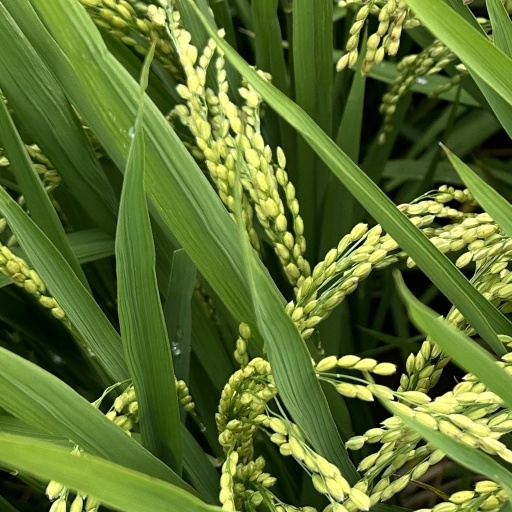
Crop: rice